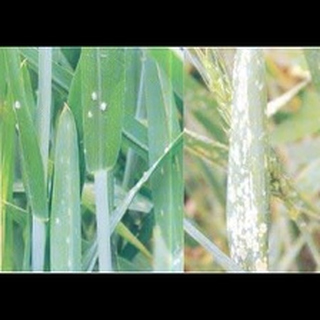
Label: wheat_mildew